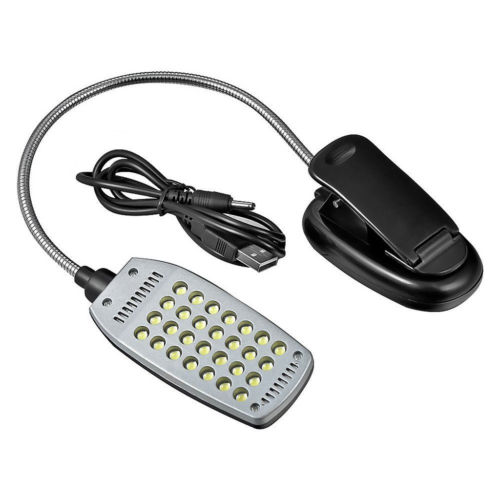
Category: lamp